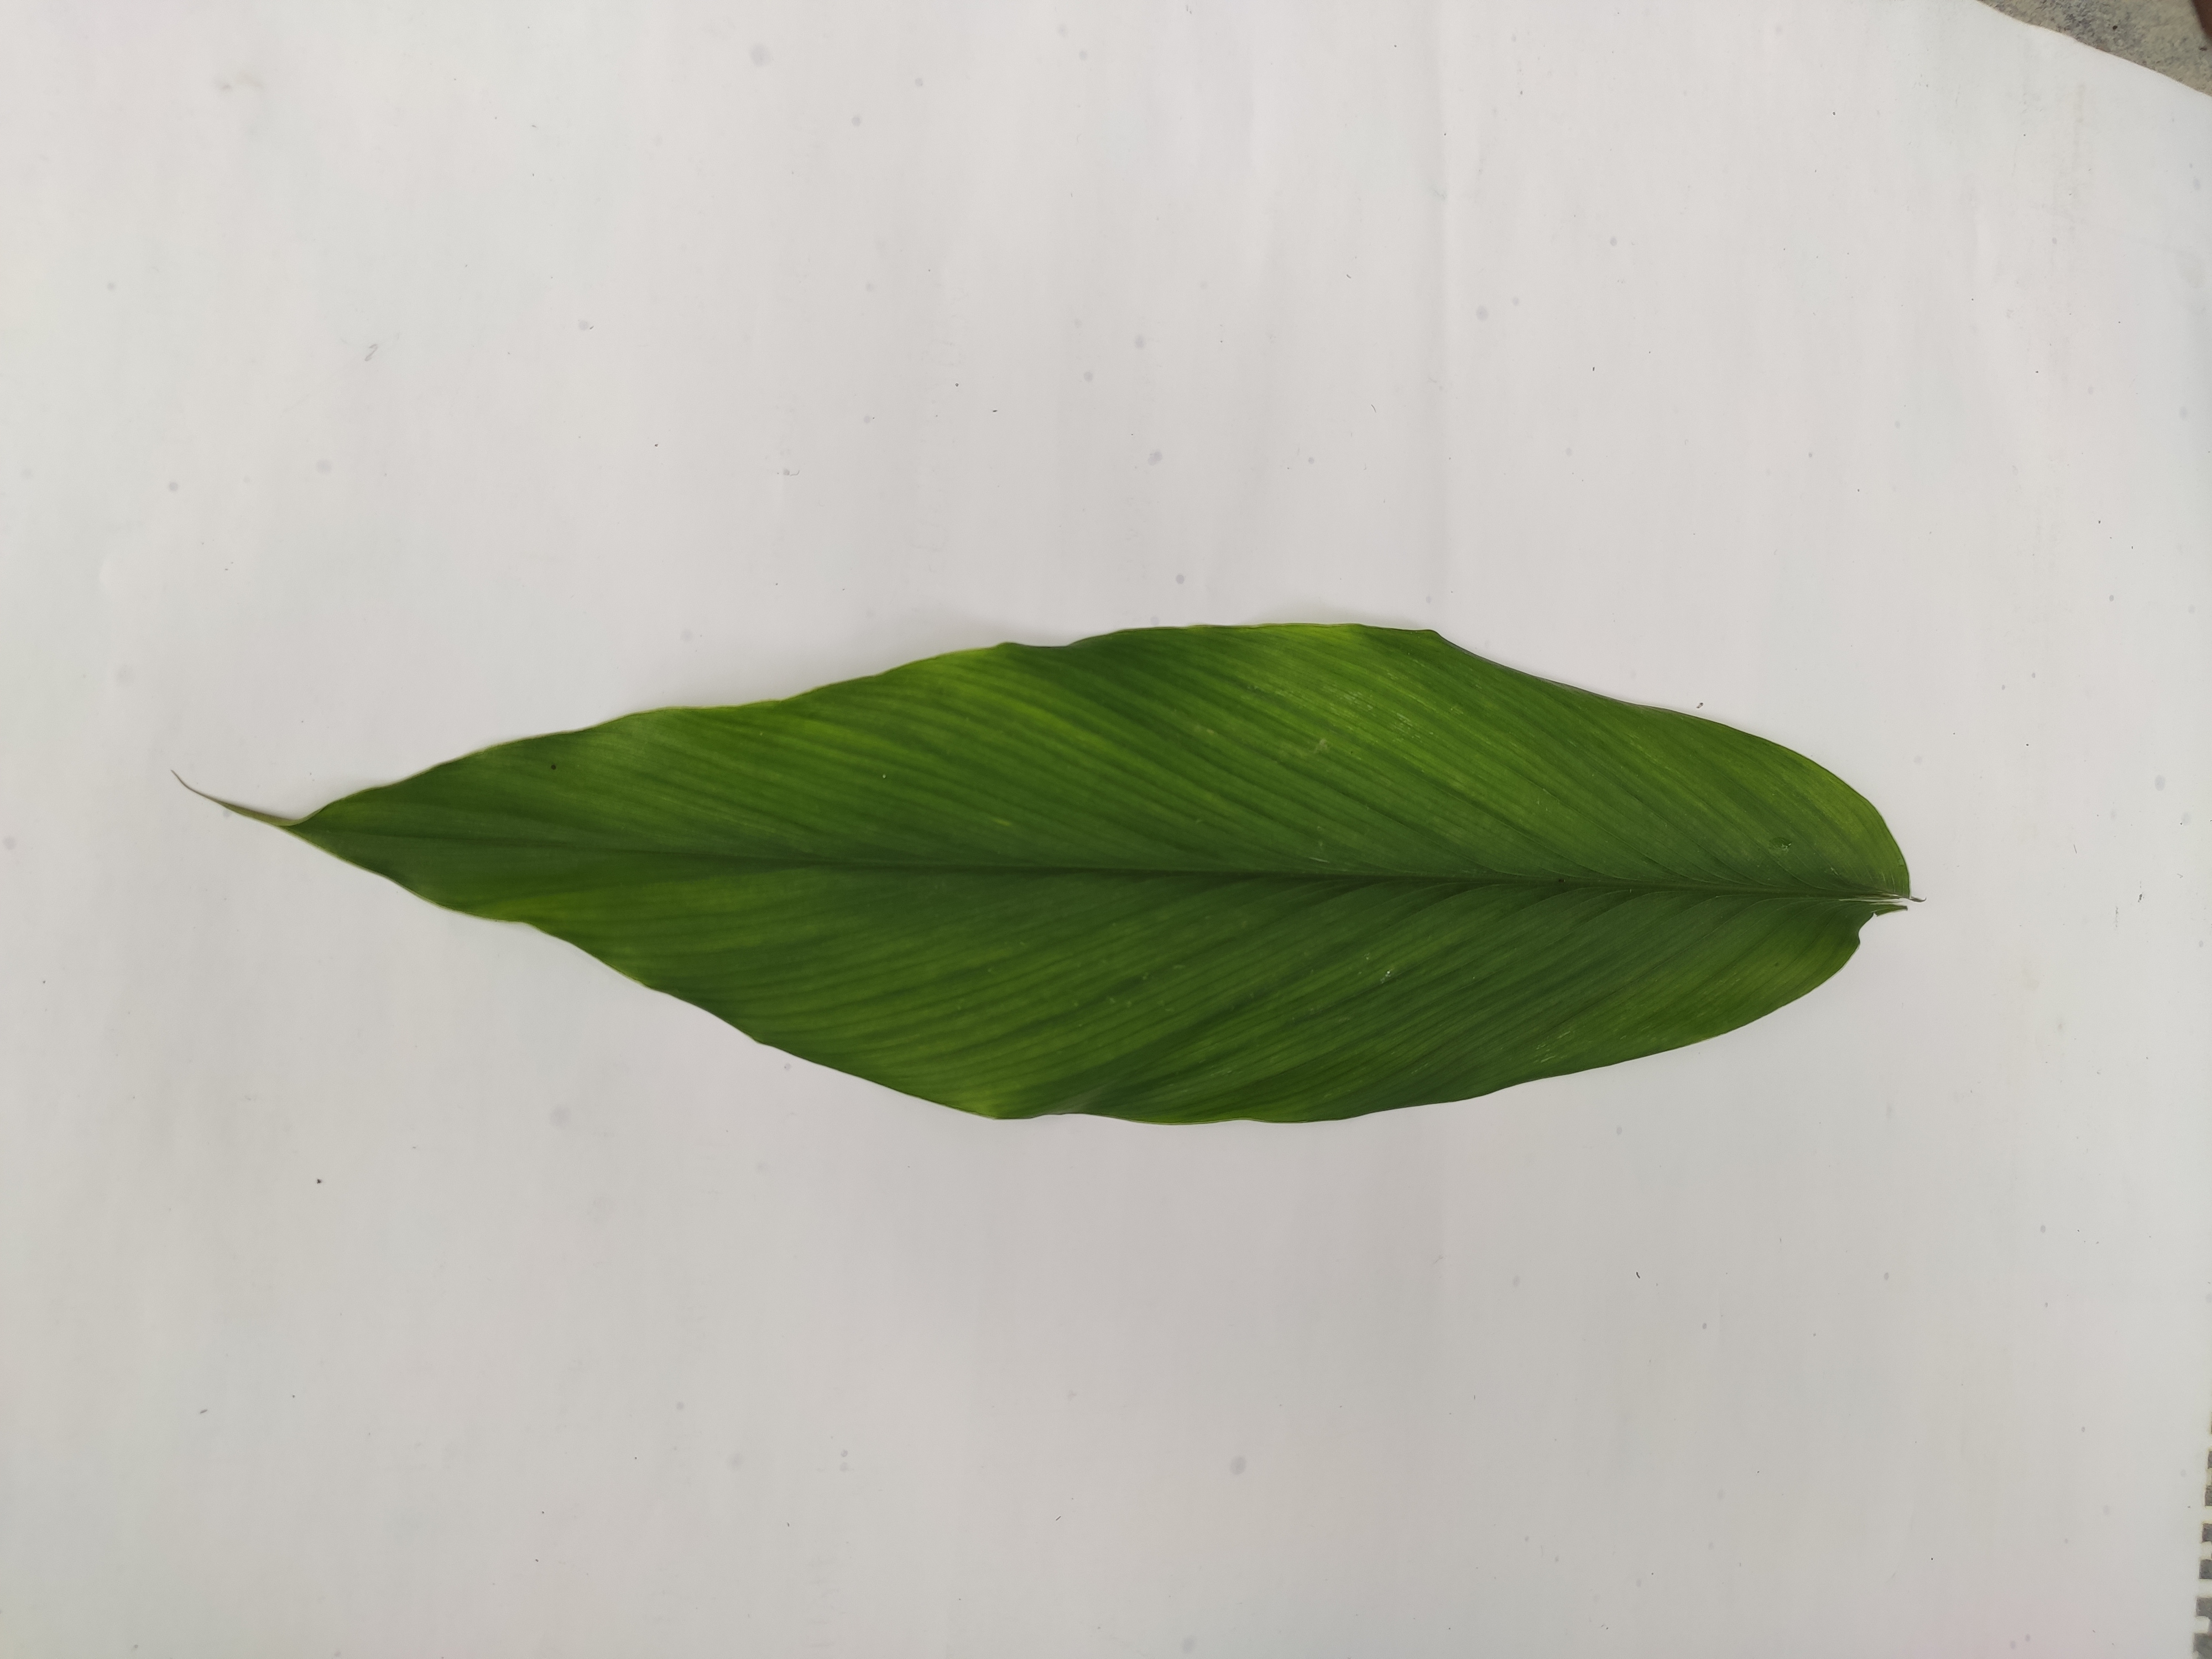
Label: Healthy_Leaf